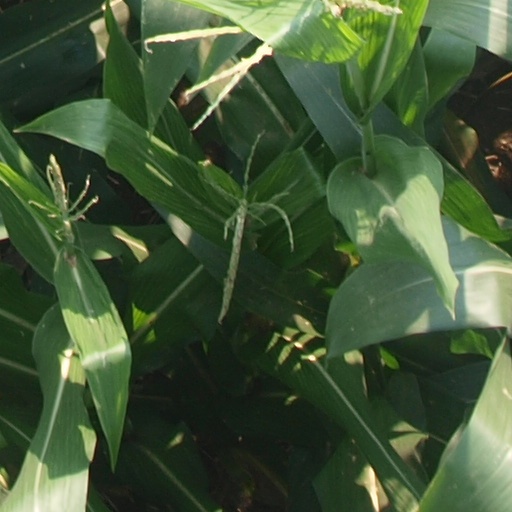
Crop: maize; corn